Spherulite (polymer physics)

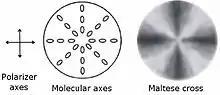
A schematic of Maltese cross formation

This effect results in the dark perpendicular cones (Maltese cross) and colored brighter regions in between them in the front and right pictures. It reveals that the molecular axis of the polymer molecules in the spherules is either normal or perpendicular to the radius vector, i.e. molecular orientation is uniform when going along a line from the spherulite center to its edge along its radius. However, this orientation changes with rotation angle. The pattern may be different (bright or dark) for the center of the spherulites indicating misorientation of the molecules in the nucleation seeds of individual spherulites. Any dark or light spots are dependent on the angle made with the polarizer, which results in a symmetrical image due to the spherical shape.